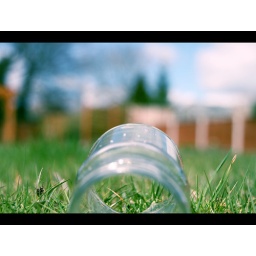
Enjoying the sun in the garden and I found this smashed glass bottle and became inspired.